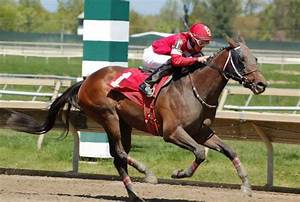
Label: cavallo